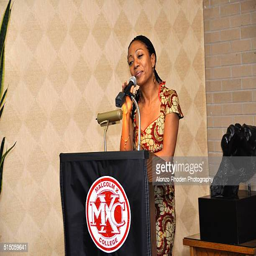
politician delivers a speech during a visit